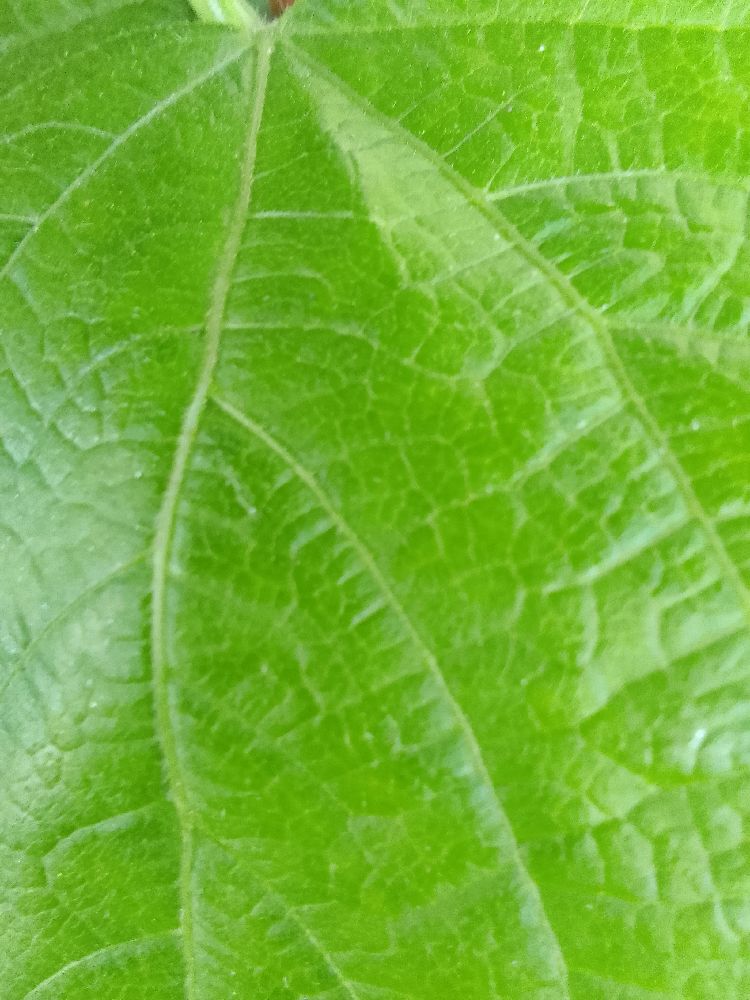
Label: healthy